Question: Please indicate a possible affordance area of cup that can be used for holding
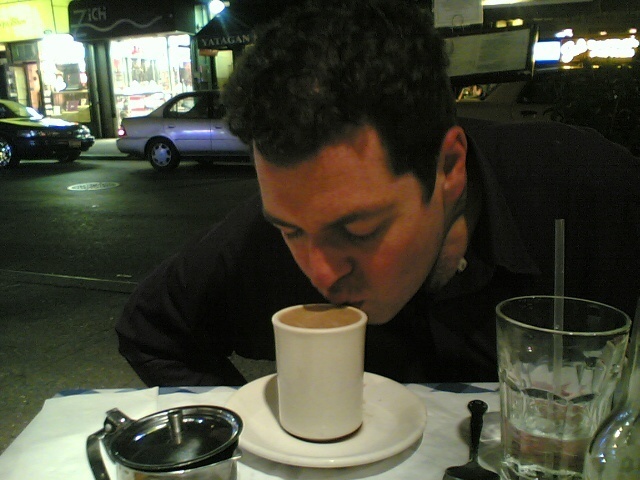
Answer: [264.5, 299.5, 371.5, 447.5]